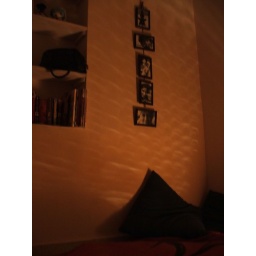
My wall of pics near my shelf of books